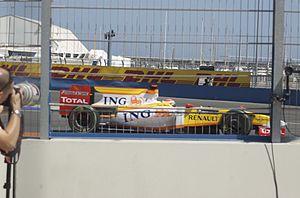
Le Grand Prix d'Europe 2009, disputé sur le Circuit urbain de Valence le 23 août 2009, est la 814ᵉ épreuve du championnat du monde de Formule 1 courue depuis 1950 et la onzième manche du championnat 2009.